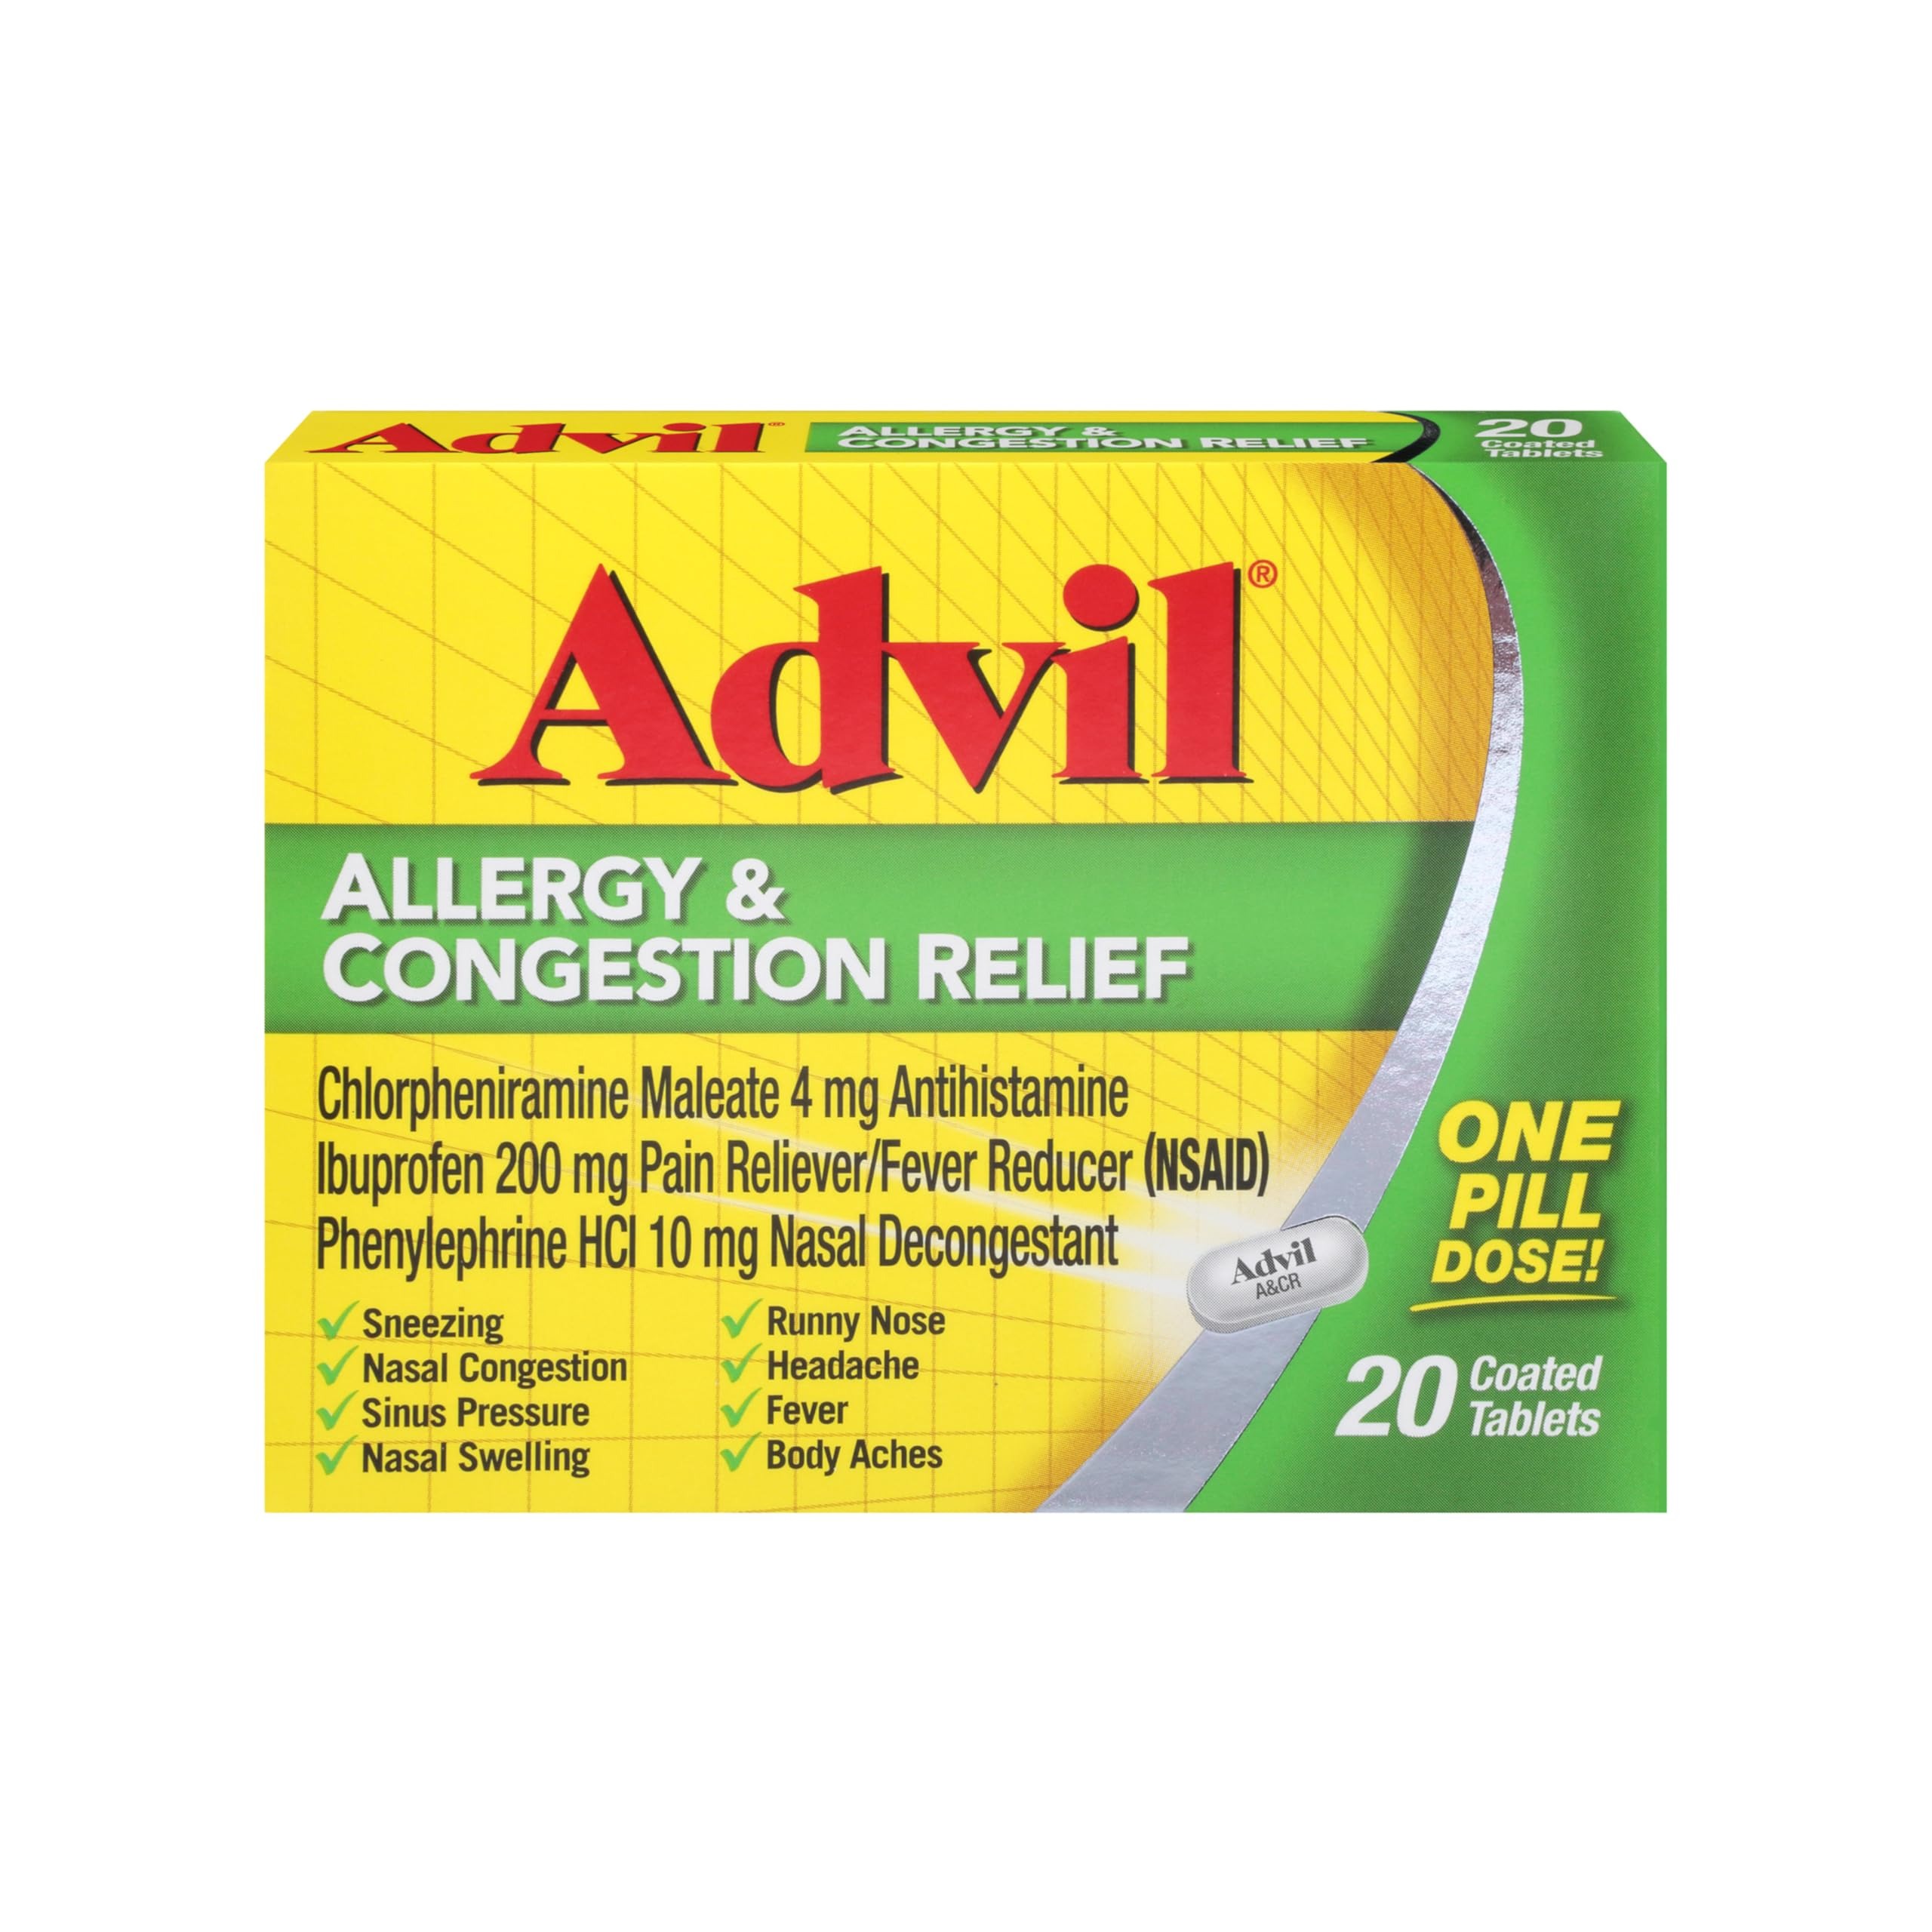
Item Name: Advil Allergy & Congestion Relief (20 Count), Antihistamine, 200mg Ibuprofen Pain Reliever/Fever Reducer & Nasal Decongestant, One Tablet Dose
Bullet Point 1: Includes 20 tablets of Advil Allergy & Congestion Relief, individually-wrapped coated tablets
Bullet Point 2: OTC relief formulti symptom sinus and allergyneeds includingsinus pressure, nasal swelling and congestion, sneezing, runny nose and headache
Bullet Point 3: Ibuprofen, antihistamine and nasal decongestant formula helps relieve upper respiratory symptoms associated with allergies
Bullet Point 4: Active ingredients Chlorpheniramine maleate 4 mg, Ibuprofen 200 mg (NSAID),and Phenylephrine HCI 10 mg
Bullet Point 5: One pill dose to tackle the toughest allergy symptoms –for use by those 12 years of age and older
Value: 20.0
Unit: count

Price: 12.17